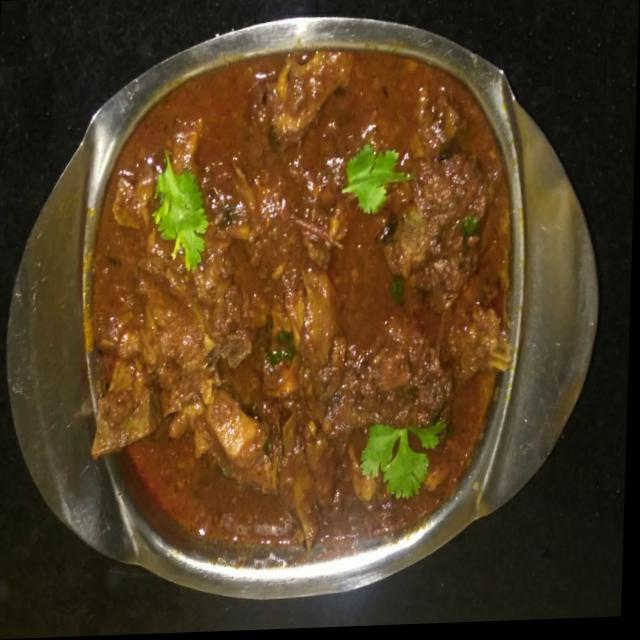
Dish: mutton_curry